Ramón Julián

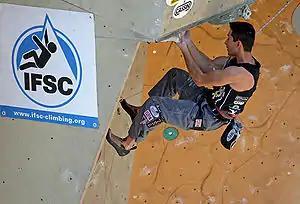
Julián competing at 2007 Rock Master

The table below shows the impressively large number of routes graded or more ascended by Puigblanque in about 16 years, from August 10, 2001 (when he redpointed his first 8a) to November 27, 2017. The total number is 1123, of which 13 were at and 345 were onsights, including 1 onsight at .